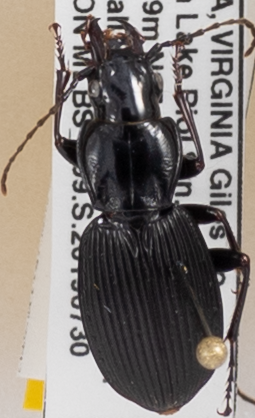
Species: Pterostichus lachrymosus
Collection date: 2019-07-30
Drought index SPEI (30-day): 0.42
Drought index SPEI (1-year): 2.09
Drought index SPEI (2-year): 2.09